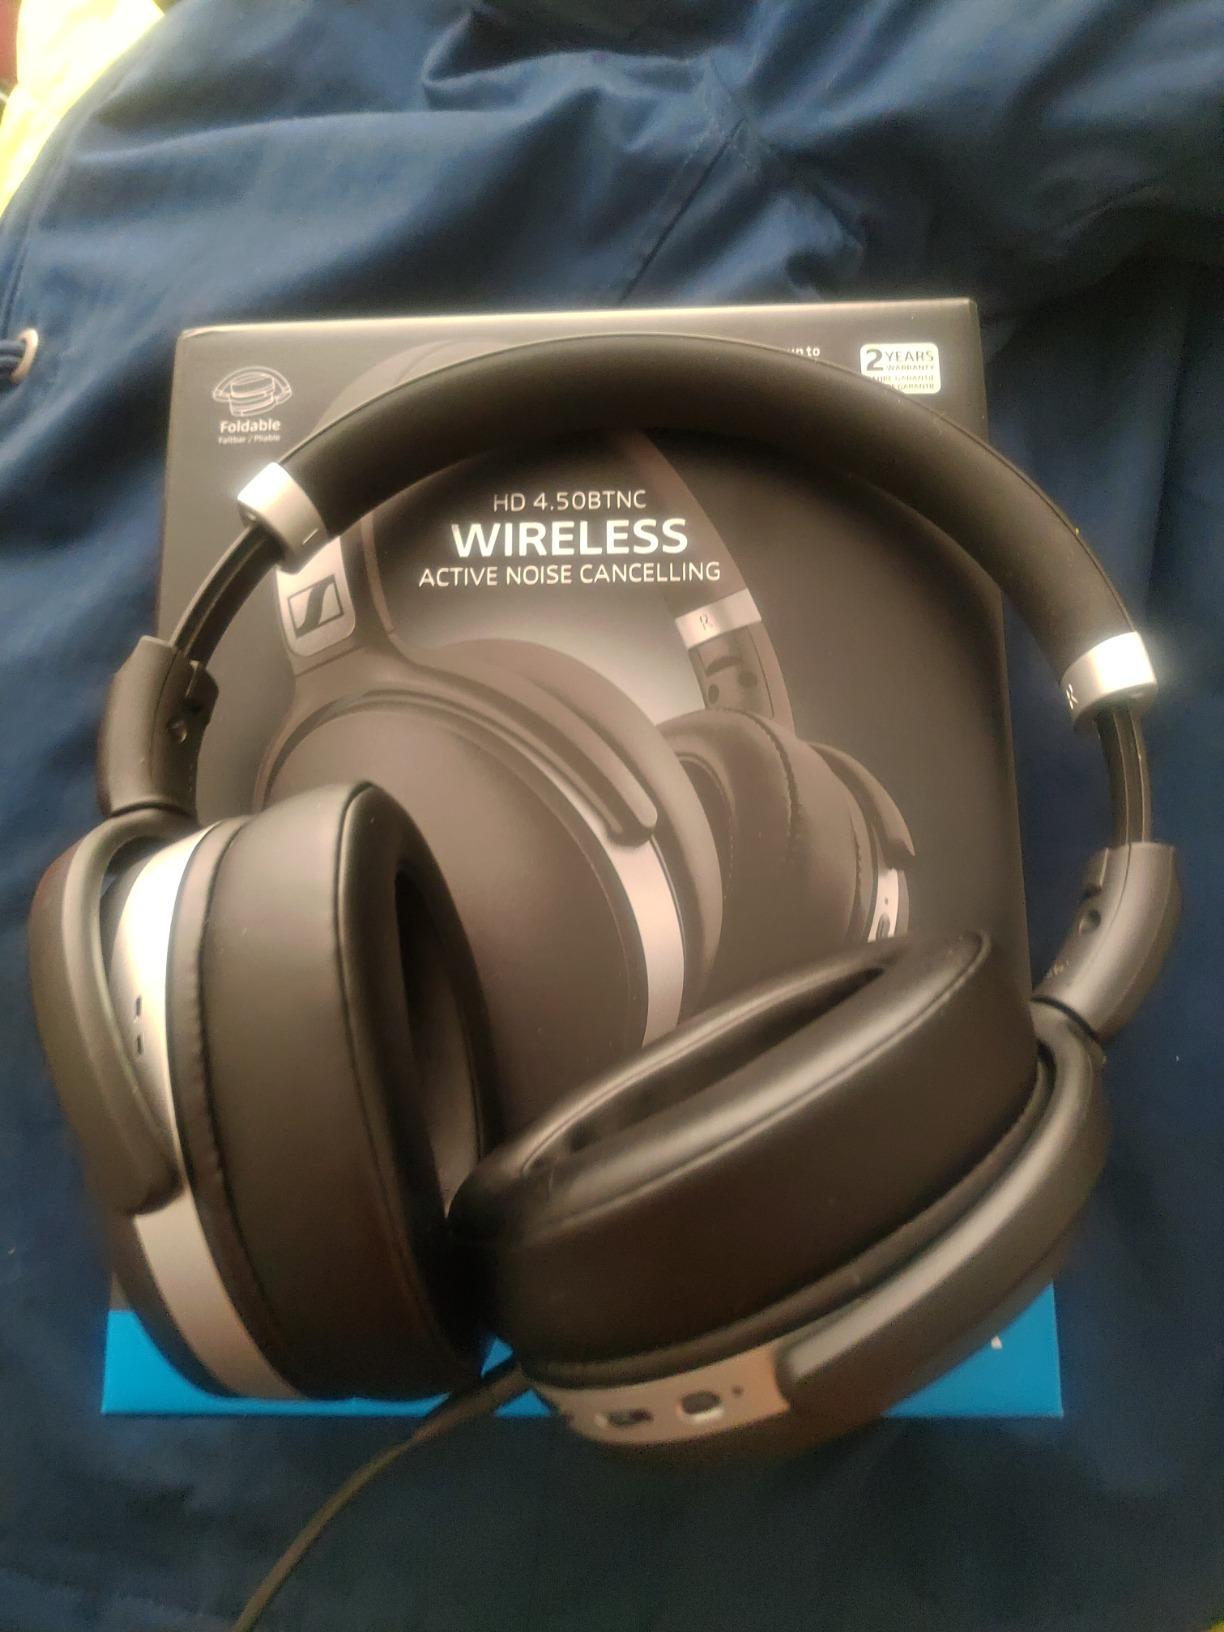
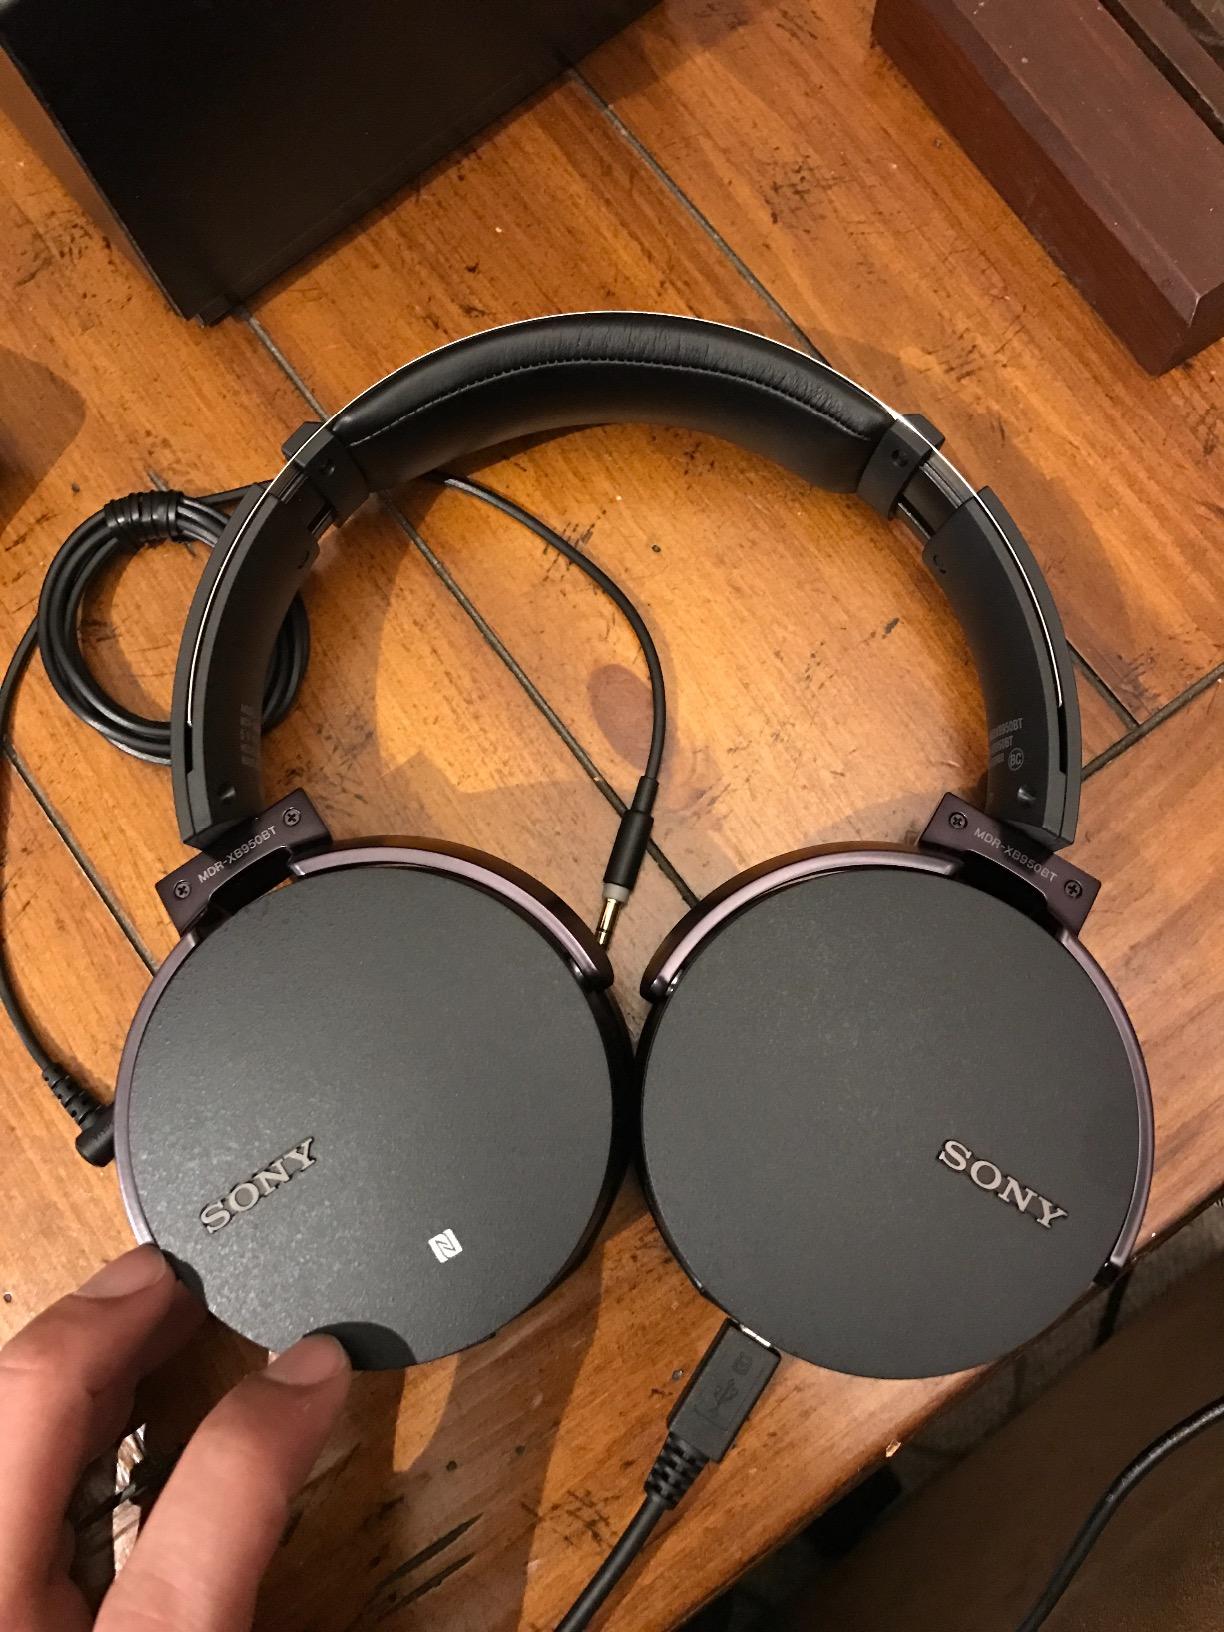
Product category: headphones
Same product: no